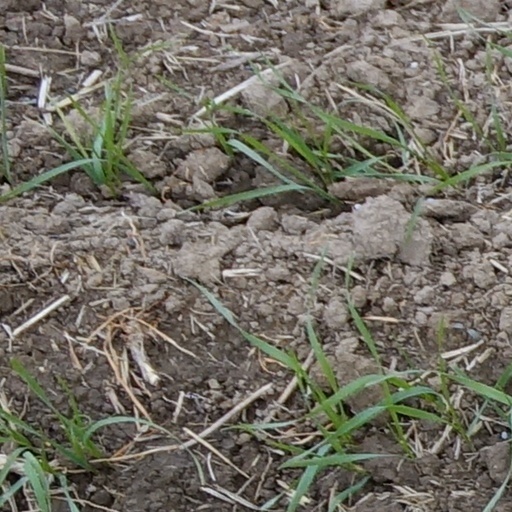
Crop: wheat